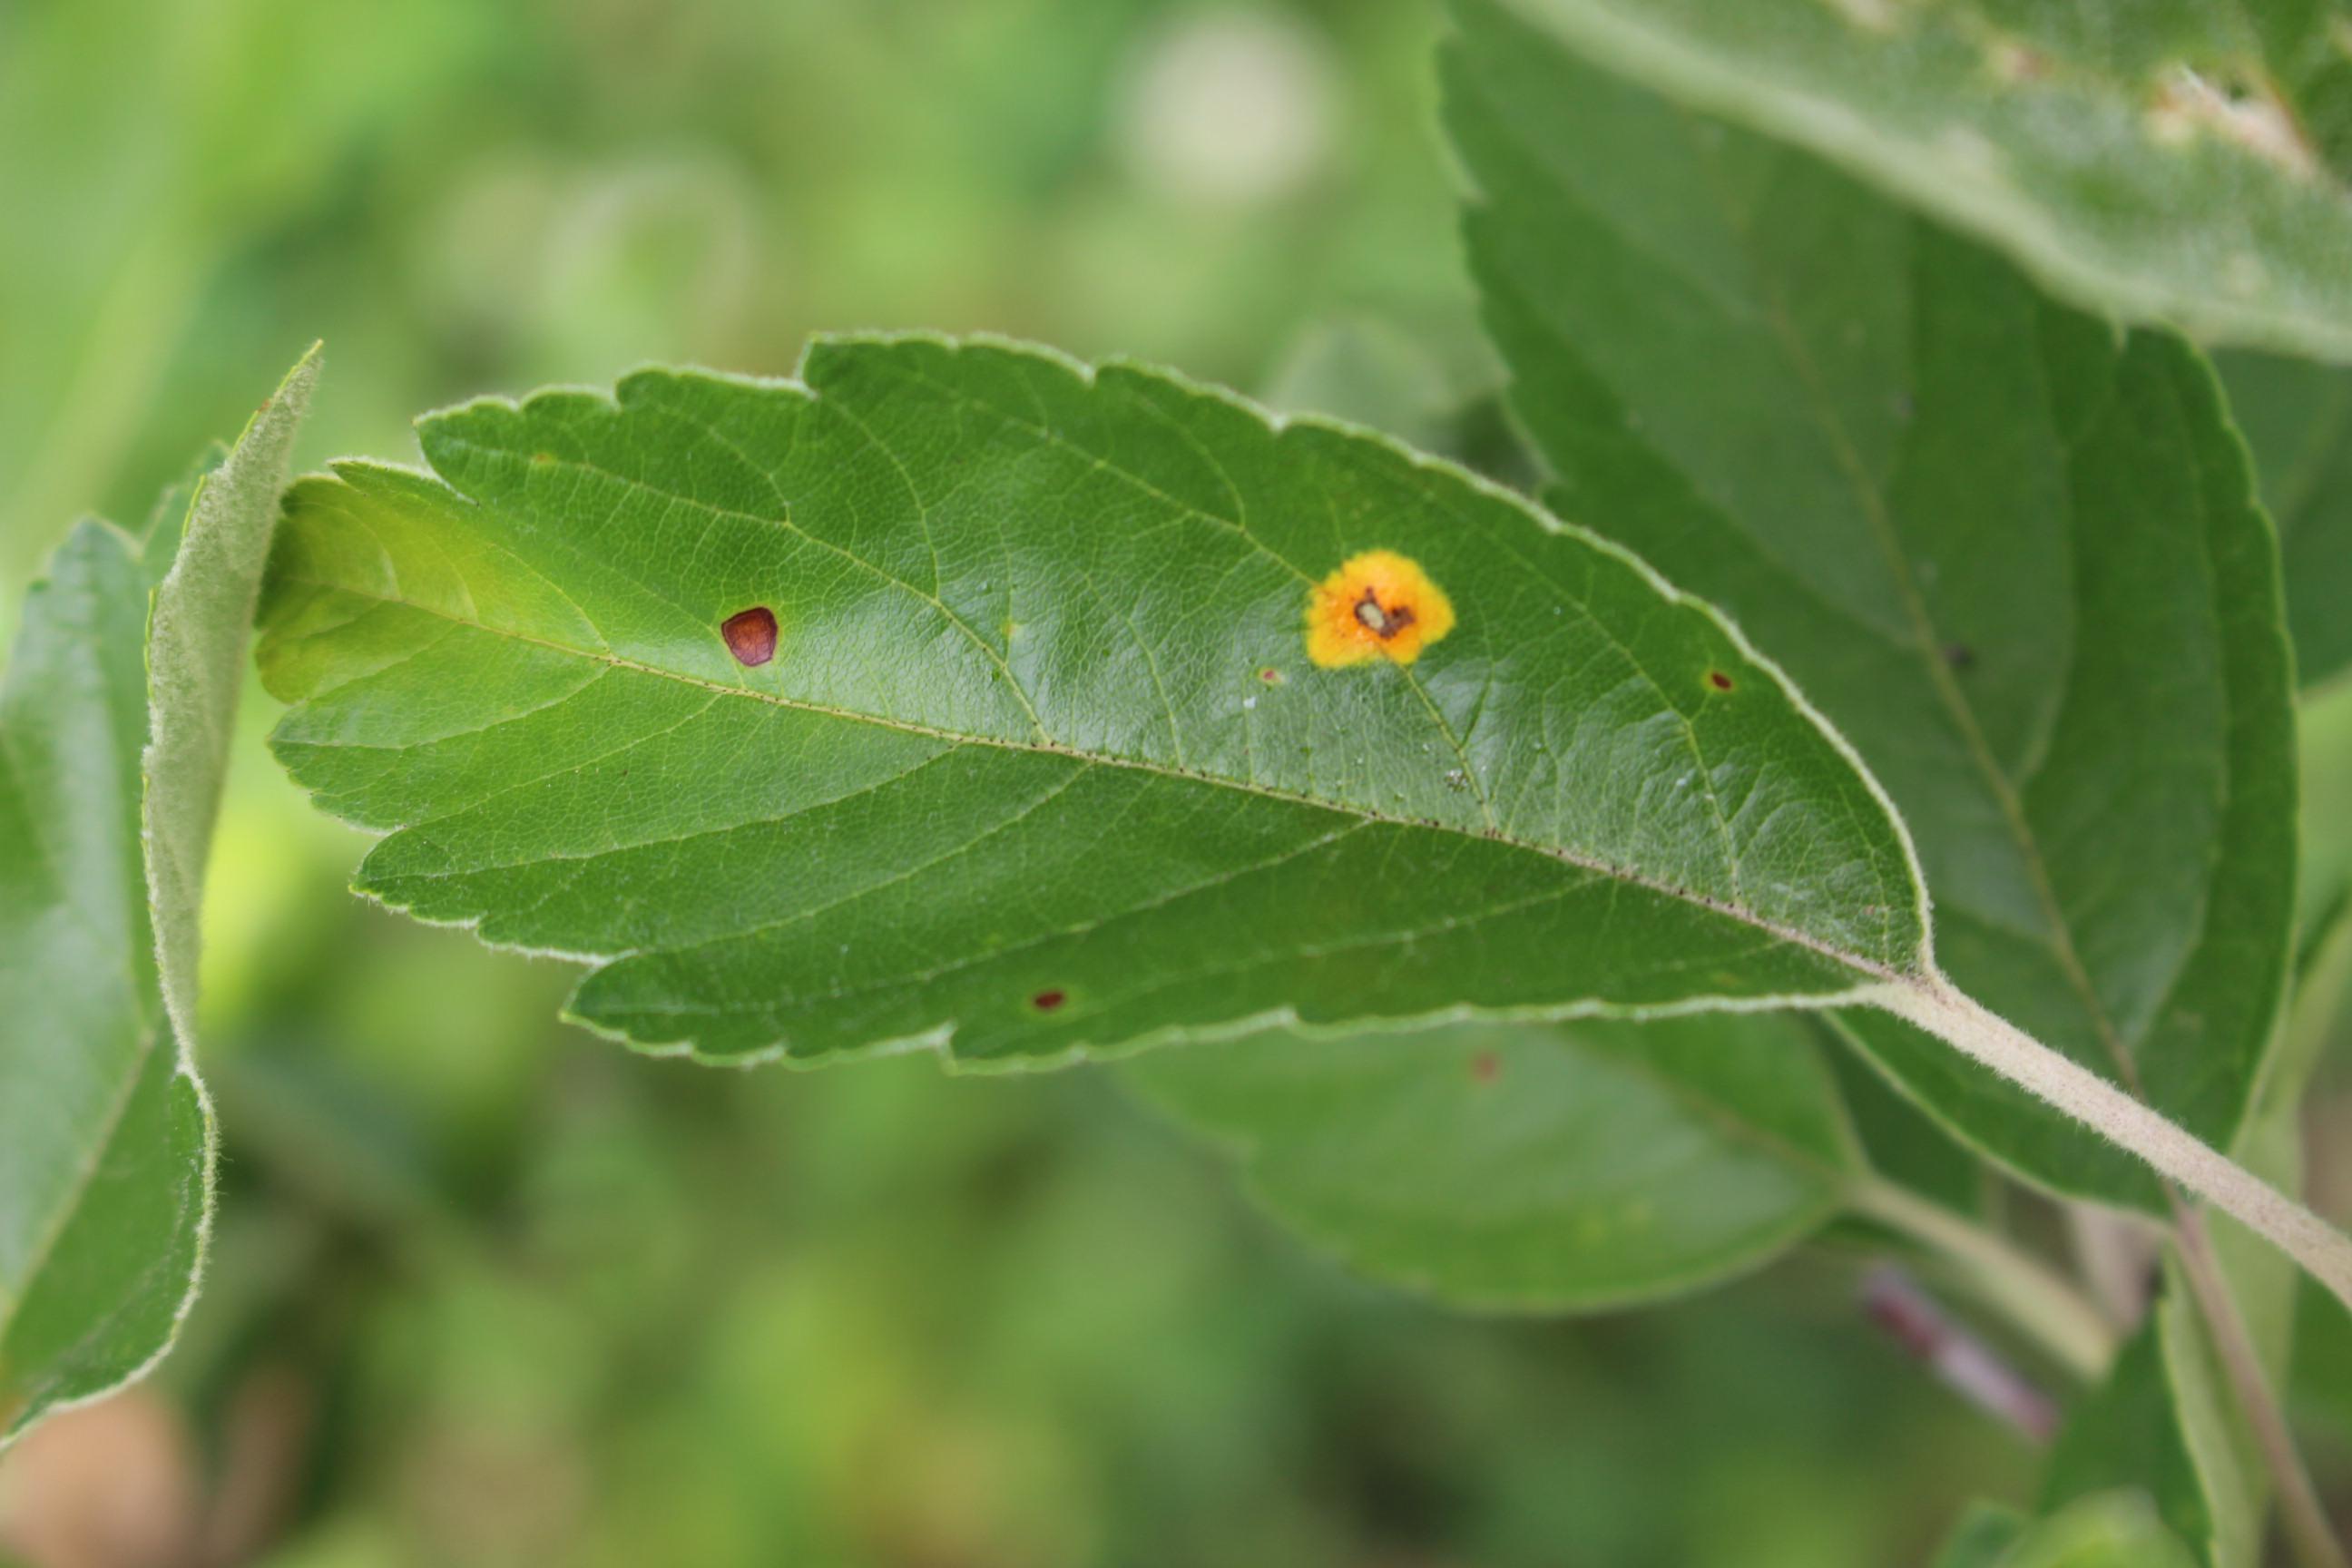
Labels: rust, frog_eye_leaf_spot